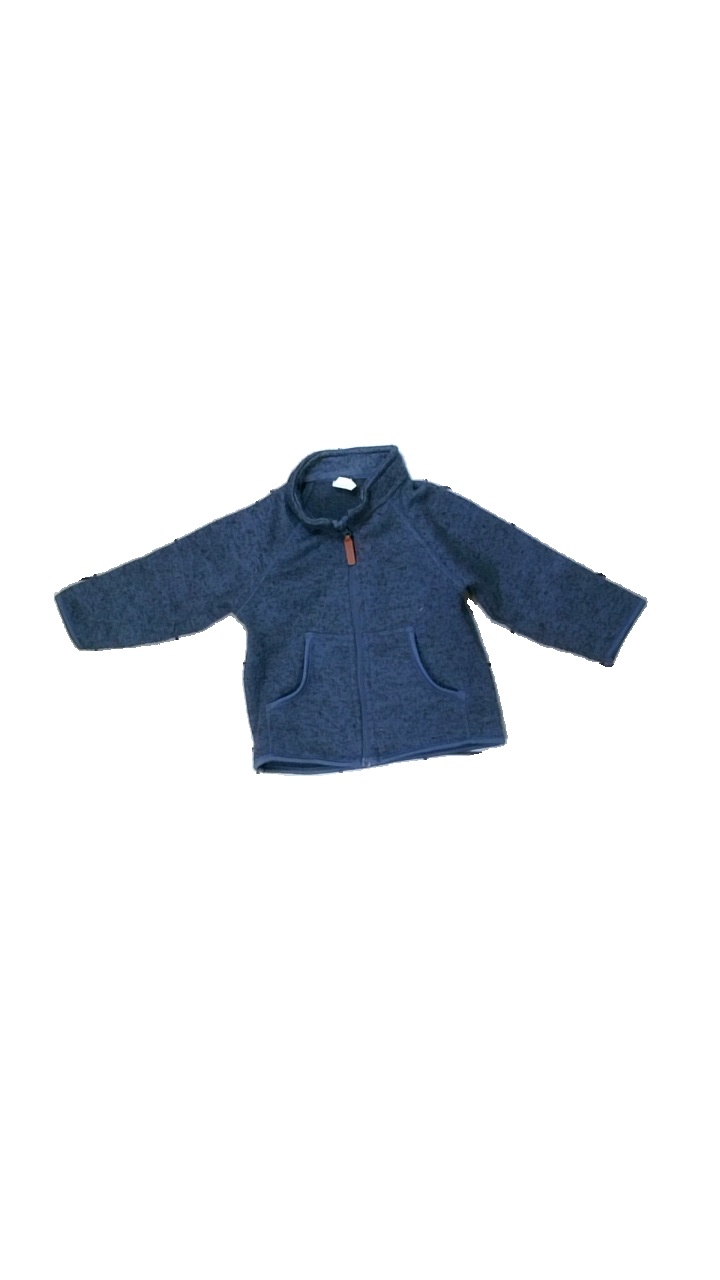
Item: Cardigan (Children)
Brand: H&m
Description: blå kofta med dragkedja, mycket nopprig
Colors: Blue
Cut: Regular
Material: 100% polyester
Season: All
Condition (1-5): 2
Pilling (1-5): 2
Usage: Export
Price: <50